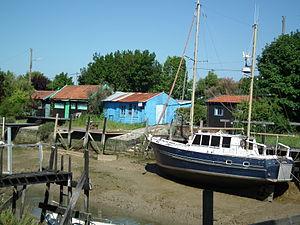
Le port ostréicole de La Tremblade
Le port de La Grève est un port à vocation essentiellement ostréicole situé à La Tremblade, en Charente-Maritime, dans le sud-ouest de la France. Il fait face au port de La Cayenne, à Marennes, et n'est distant que d'un peu plus de 2 kilomètres du port de Coux, à Arvert, en amont sur la même rive. La gare de La Tremblade, située à proximité immédiate, permet d'accéder au site depuis Saujon via un train touristique.
La Tremblade est une commune du Sud-Ouest de la France, située dans le département de la Charente-Maritime en région Nouvelle-Aquitaine. Ses habitants sont appelés les Trembladais et les Trembladaises.